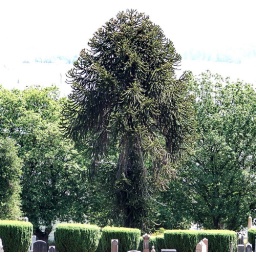
Large monkey puzzle tree (&lt;i&gt;Araucaria araucana&lt;/i&gt;) seen in a New Westminster, BC cemetery in June 2009.